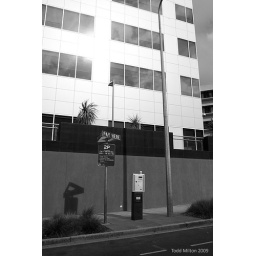
A 'PAY HERE' sign and on street parking ticket machine found outside 5 Chan street in the Belconnen Town Centre